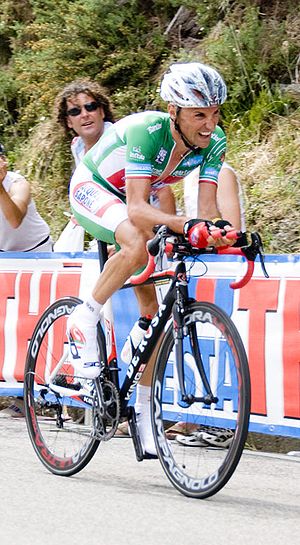
Giro d'Italia 2009 / Løbsoverblik
Stefano Garzelli bar den grønne trøje som førende i bjergkonkurrencen
En cykelrytter i en grøn og hvid trøje med rødt finish med et anstrengt ansigtsudtryk, mens han forsøger at køre op af et bjerg alene. Tilskuere betragter ham bag en barrikade.
Giro d'Italia 2009 var den 92. udgave af Giro d'Italia, en af cykelsportens Grand Tours. Løbet blev kørt fra 9. til 31. maj 2009, og markerede 100-års-jubilæet for løbets første udgave. Der blev kørt en rute, der startede i Venedig og sluttede i Rom., 22 hold kørte 21 etaper.